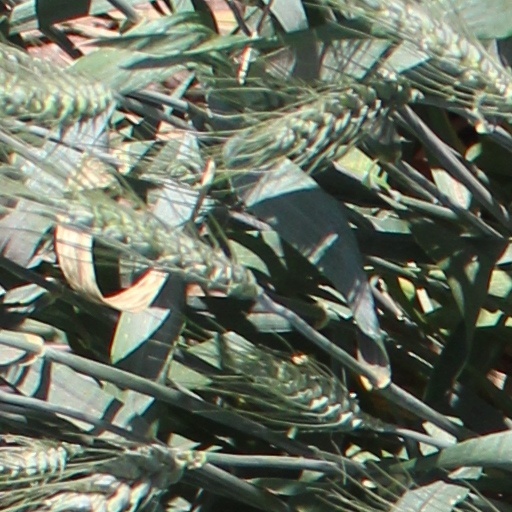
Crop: wheat